W. R. Granger

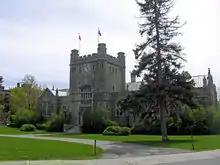
Exterior of building constructed similarly to a Scottish castle in Tudor Revival architecture

In March 1922, Granger presided over the first CAHA annual meeting in which all members were represented in person, and dealt with overhauling the constitution. At the same meeting, Toby Sexsmith from the Manitoba Amateur Hockey Association was elected president to succeed Granger. Remaining on the executive for two years as the honorary president, Granger was named to the affiliation and alliances committee of the AAU of C. The CAHA recognized Granger's contributions to national hockey when it established the practice of awarding gold medals to its past presidents in March 1924.